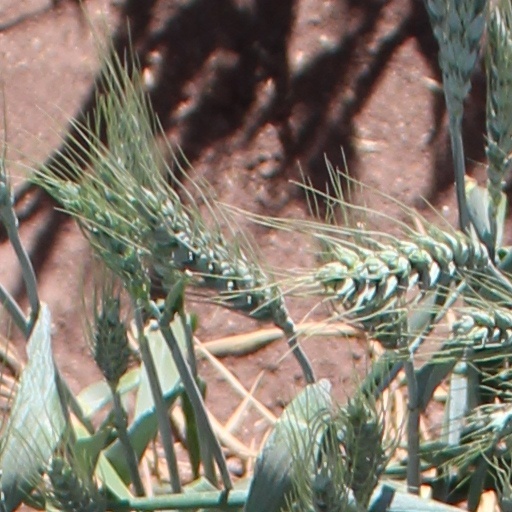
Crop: wheat